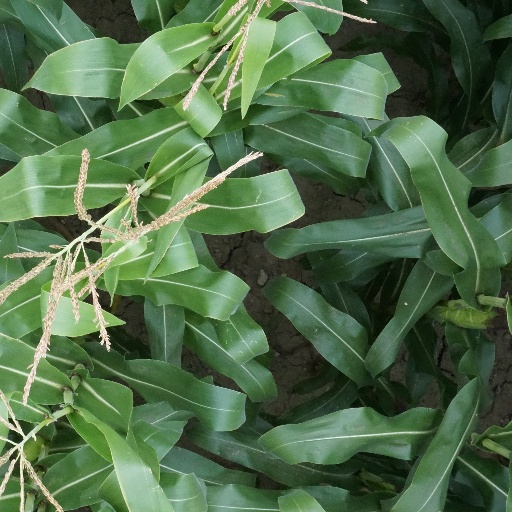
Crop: maize; corn